Manx Electric Trailers 57-58

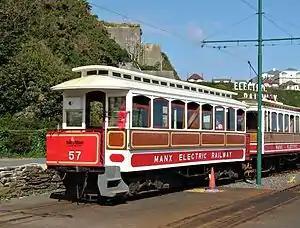
Trailer 57, Derby Castle Terminus

Trailer Nos. 57 – 58 of the Manx Electric Railway on the Isle of Man are a pair of trailers.